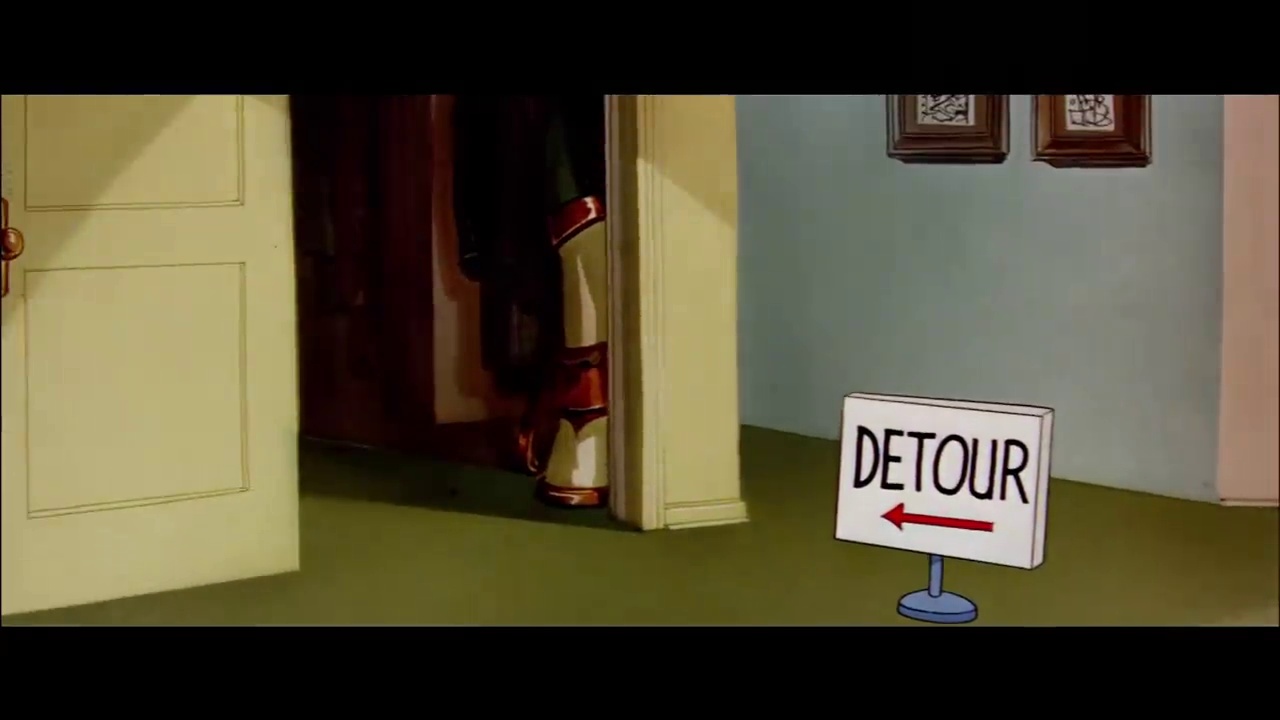
Portrait style: Cartoon Portrait